List of social nudity places in Europe

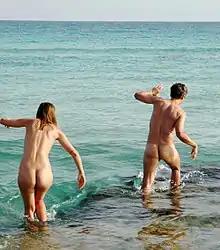
Swimmers enter the water at Formentera, 2007.

Nudist beaches in Lithuania are overseen by local communities. Nida's nudist beach is frequently featured in rankings of world's best nudist beaches.